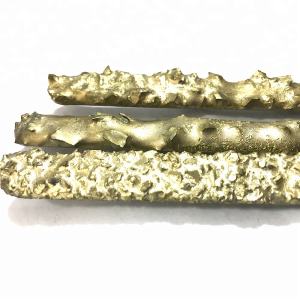
Label: trash